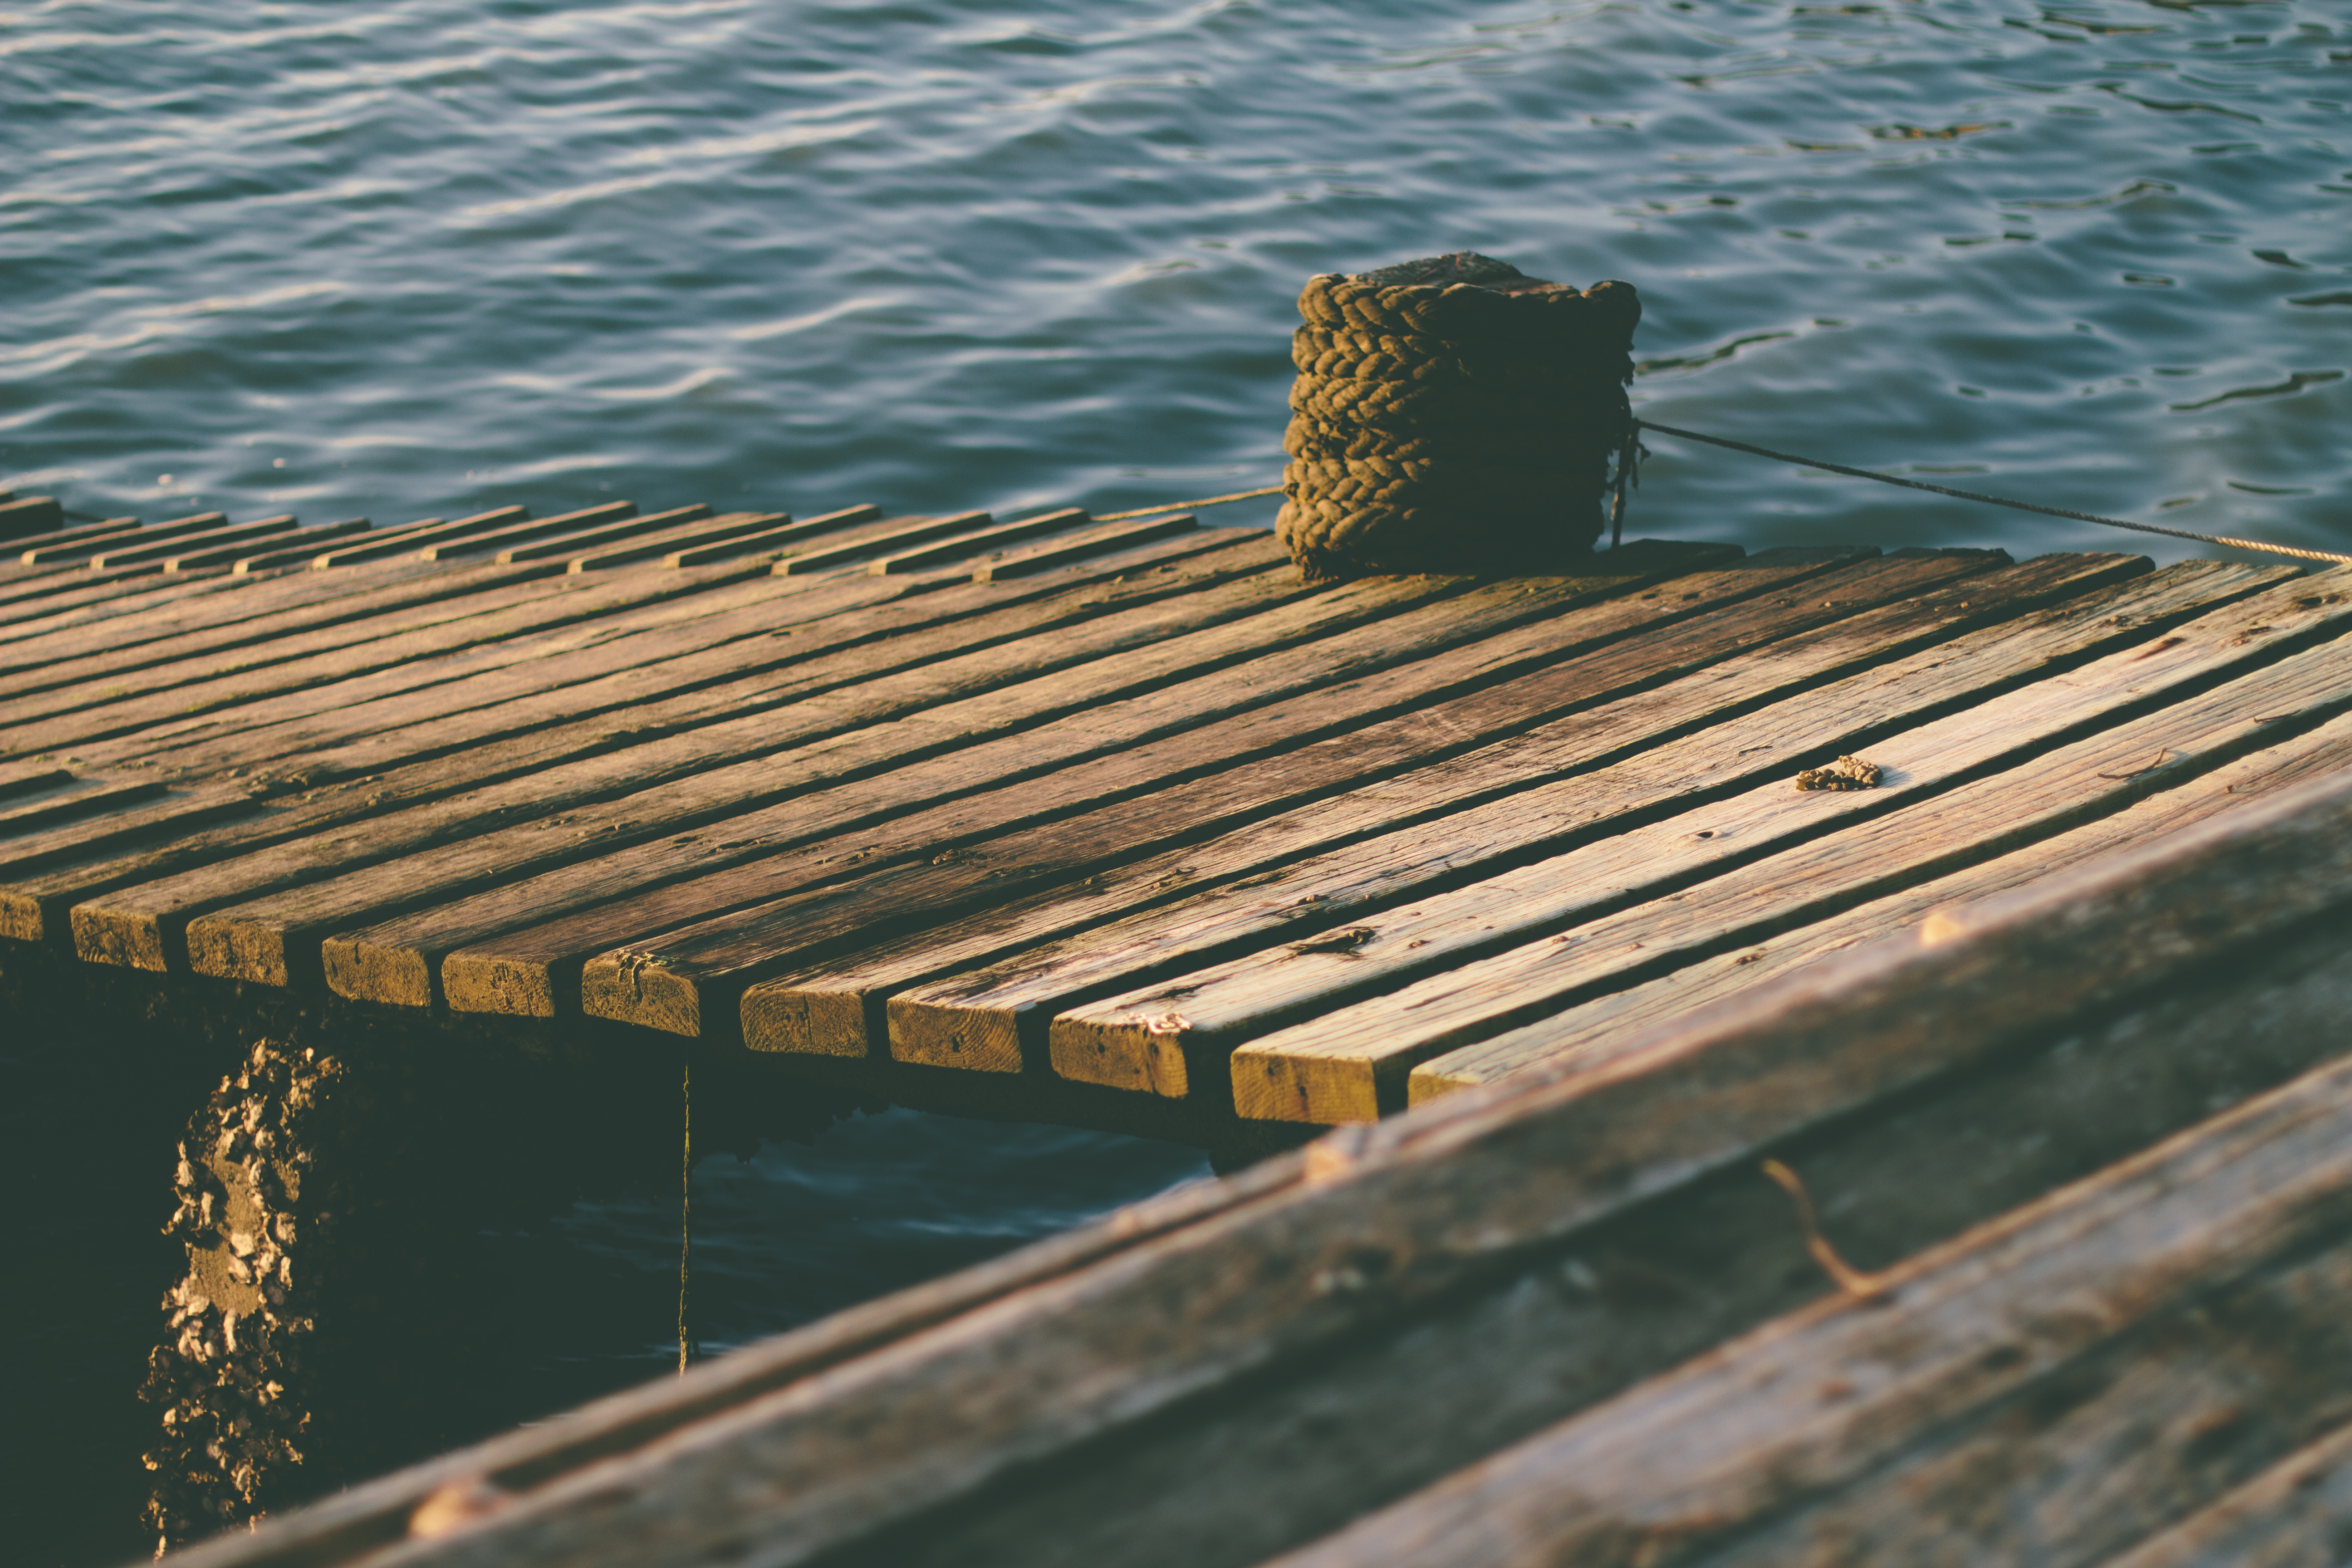
sea, coast, water, outdoor, ocean, dock, boardwalk, wood, boat, shore, wave, lake, roof, pier, walkway, reflection, vehicle, publicdomain, planks, breakwater, watercraft rowing, outdoor structure